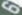
Number: 6